The Han Solo Trilogy

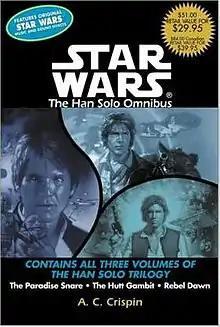
The cover of "The Han Solo Trilogy" omnibus

Star Wars: The Han Solo Trilogy is a trilogy of non-canon ('Legends') science-fiction novels set in the "Star Wars" galaxy. It follows Han Solo's origins and life before the events depicted in the original "Star Wars" trilogy (1977–1983). The trilogy was written by Ann C. Crispin (as A. C. Crispin), and released in June 1997, October 1997, and March 1998, respectively. The author stated that "Per Lucasfilm's request, I did not cover Han's time in the Imperial Academy, or his first meeting with Chewbacca"; these events were eventually depicted in the 2018 film "".